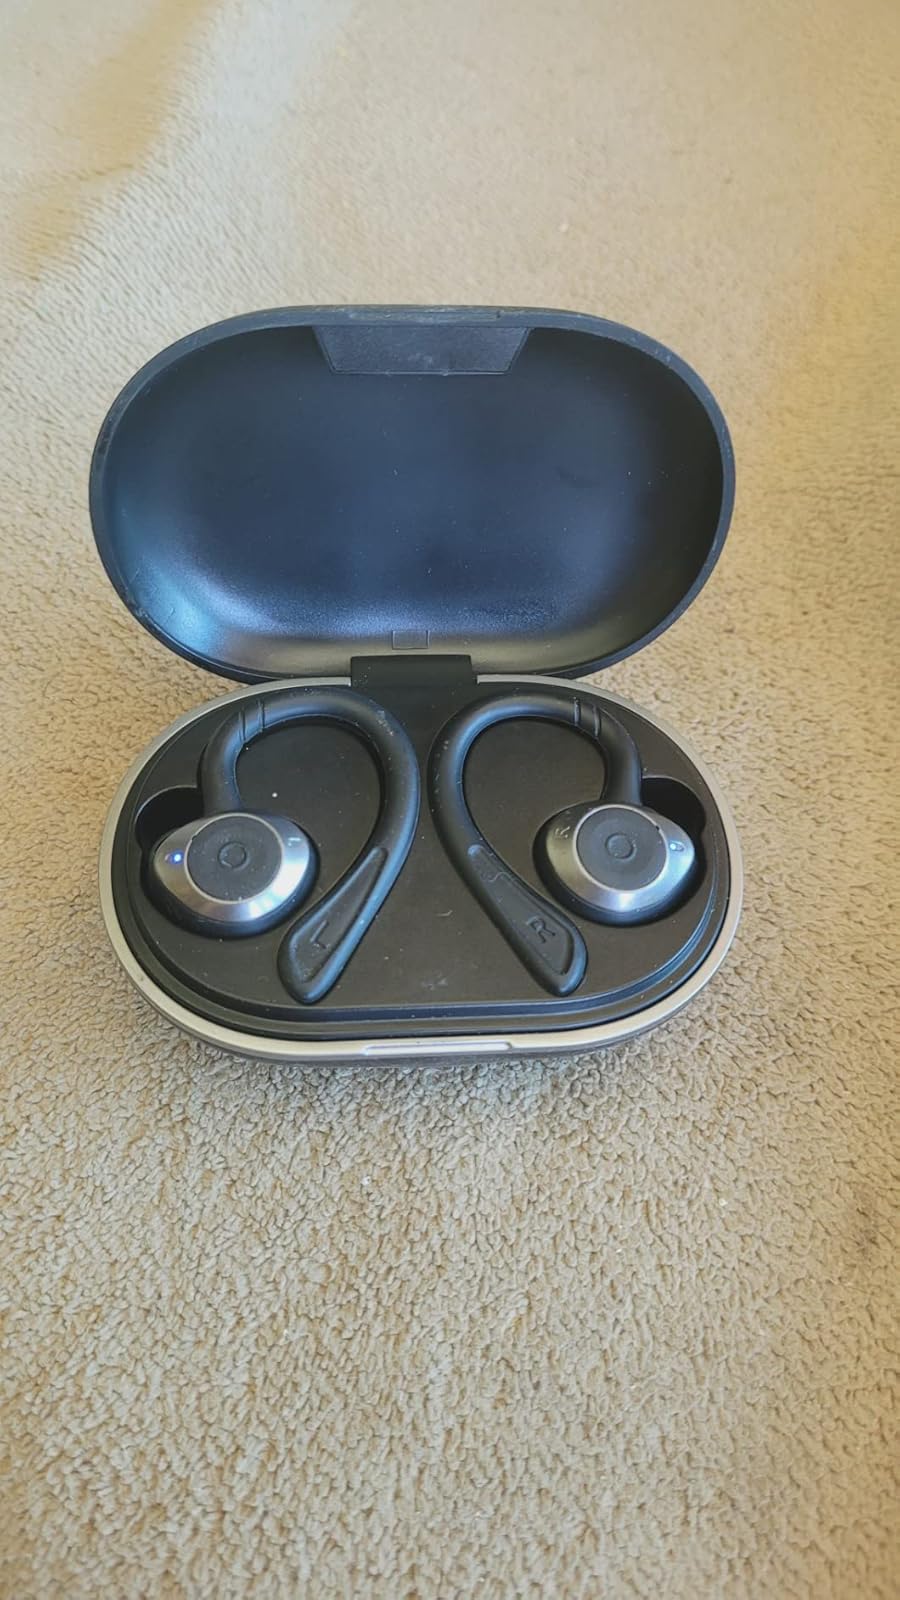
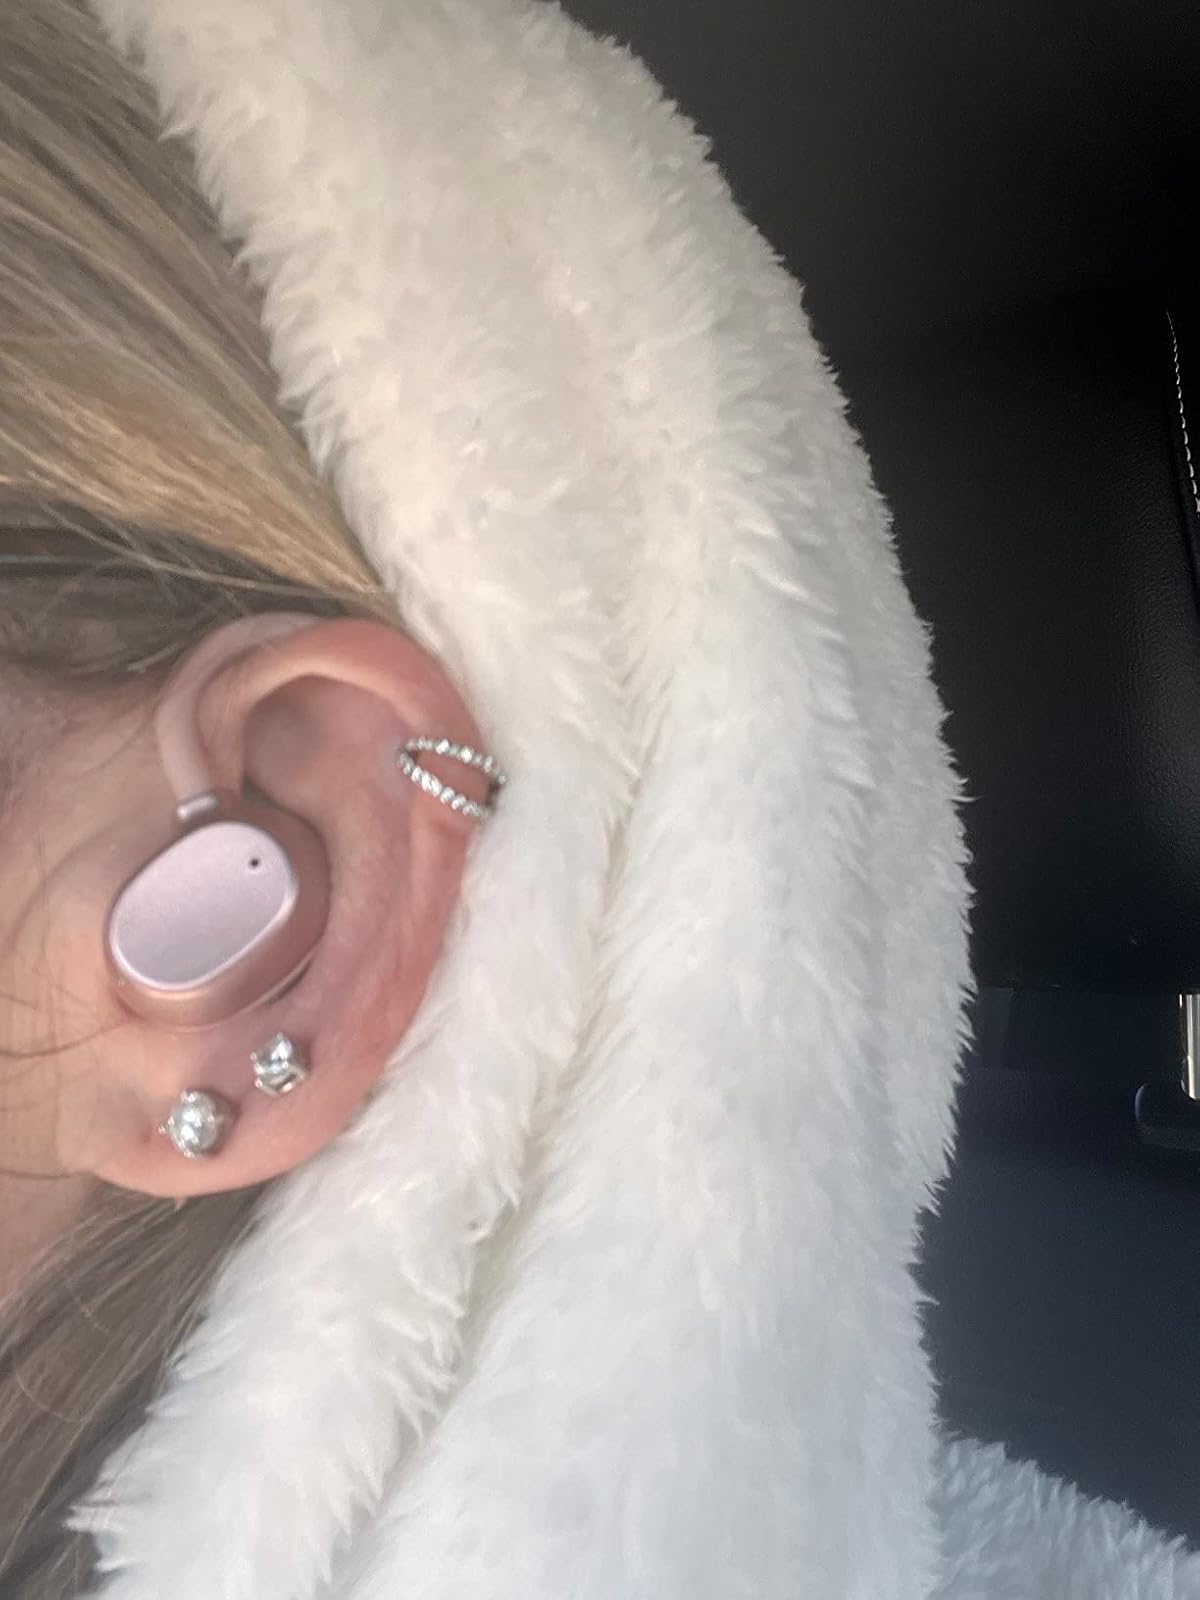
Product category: earbuds
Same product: no